T Takes

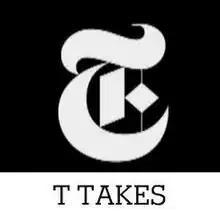
"T Takes" title screen

T Takes is a 2008 Internet-exclusive 12-part series of two- to three-minutes episodic film series, each episode starring a different actor improvising for the camera. Shot during the 2008 Sundance International Film Festival by writer and director Brody Baker and produced by KnowMore Productions exclusively for "The New York Times Style Magazine" web site, these 12 short films were conceived to be viewed sequentially and feature performances by Hollywood's bright young things, including Josh Hartnett, Josh Lucas, Michael Pitt and Lukas Haas.